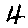
Label: 4